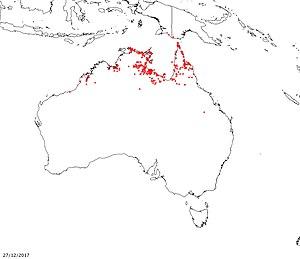
Melaleuca acacioides est une espèce de plante arbustive de la famille des Myrtaceae.